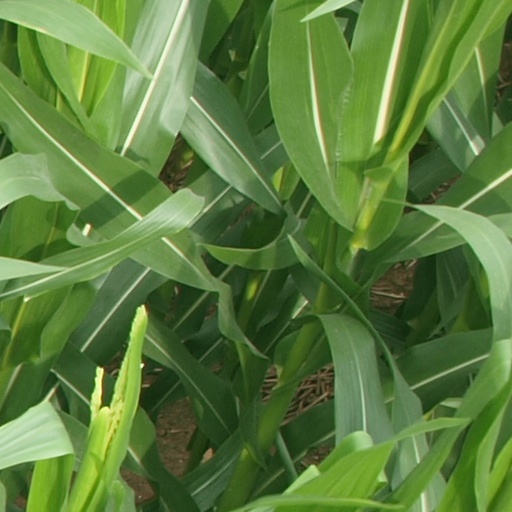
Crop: maize; corn